Wallops Flight Facility

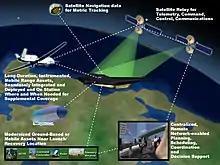
Envisioned Future Range Architecture

The Wallops mobile range instrumentation includes telemetry, radar, command and power systems. These assets are used as needed to supplement instrumentation at existing ranges, or to establish a temporary range to ensure safety and collect data to support the rocket customers in a remote location where no other range instrumentation exists. This complement of transportable systems can be deployed to provide complete range capabilities at remote locations around the world. While Wallops Island is the prime location for range services, major sounding rocket campaigns have been supported at Poker Flat, Alaska; Andoya, Norway; and Kwajalein Island, Marshall Islands. The Wallops Mobile Instrumentation is integrated with NASA and Department of Defense networks and can be used to supplement established ranges in support of rocket launches.